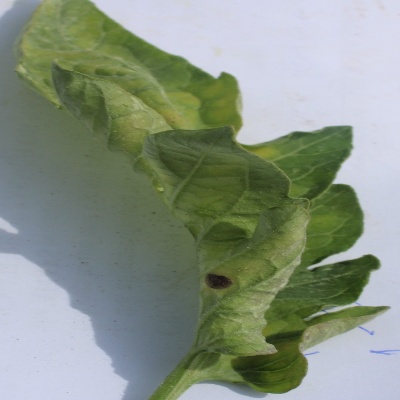
Crop: Tomato
Condition: leaf curl